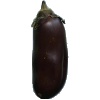
Label: Eggplant 1